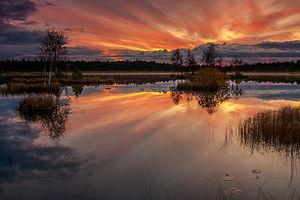
Photographie du lac Läänemaa à l'aurore, dans la réserve naturelle d'Orkjärve en Estonie. Elle a été prise au début du mois d'octobre 2011. Les couleurs intenses n'ont durée que quelques minutes. සිංහල: එස්තෝනියාවේ ඔර්ක්ජාවී ස්වභාව රක්ෂිතයේ පිහිටා ඇති ලානෙමා විල
La réserve naturelle Orkjärve est une réserve naturelle créée en 2005 et située dans le comté de Harju en Estonie.